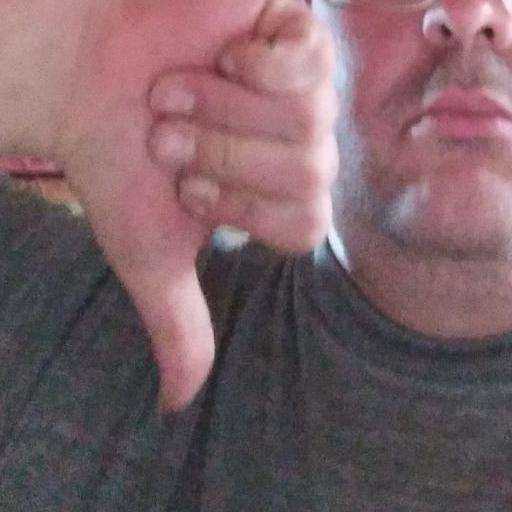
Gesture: dislike